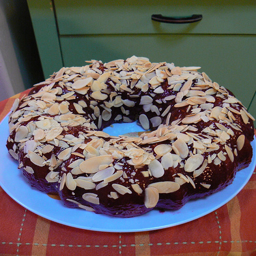
A cake that is on top of a table.
Almond crusted chocolate bundt cake on blue plate.
The homemade Bundt cake is covered with sliced almonds.
A chocolate bunt cake is adorned with cashews.
A chocolate cake that has been topped with slivered almonds